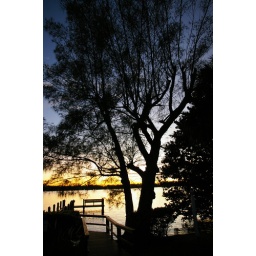
Taken with my boyfriend's pentax! :)Over exposed sky with a silhouette of a tree at a dock in South Florida.